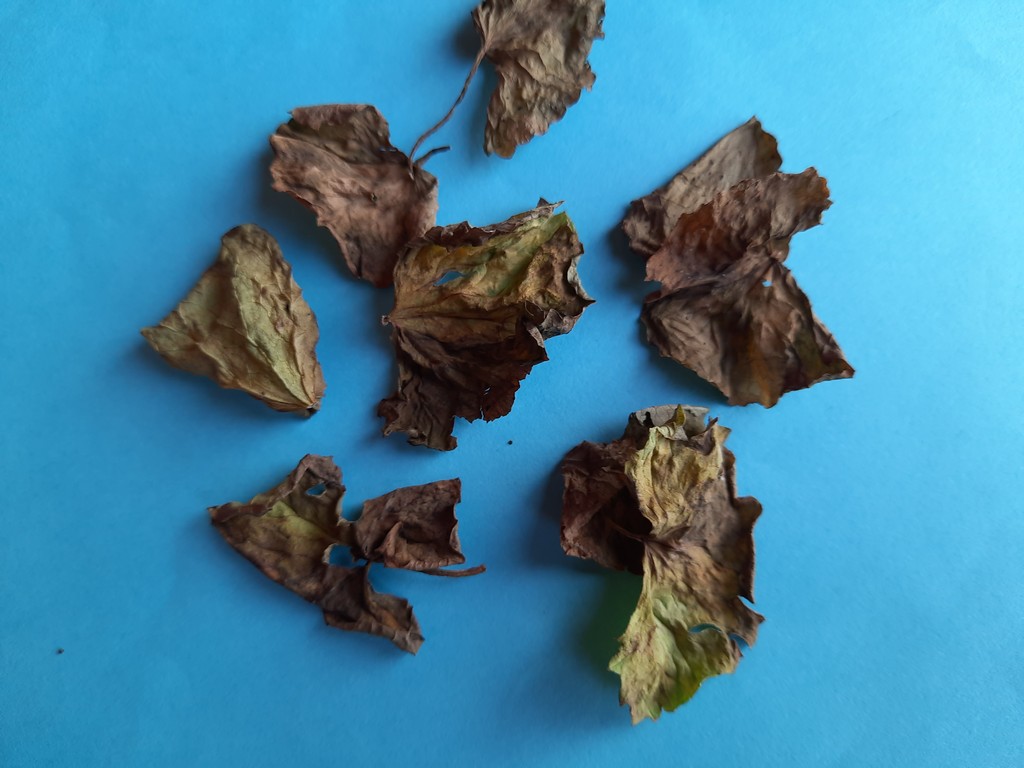
Label: Dried